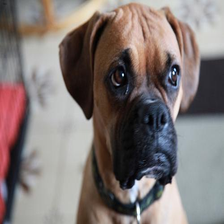
Species: dog
Breed: boxer